Clavier-Übung III

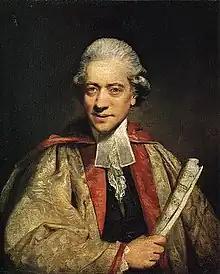
Charles Burney

Before 1800, there are very few reports of performances of Bach's works in England or of manuscript copies of his work. In 1770, Charles Burney, the musicologist and friend of Samuel Johnson and James Boswell, had made a tour of France and Italy. On his return in 1771 he published a report on his tour in "The Present State of Music in France and Italy". Later that year in a letter to Christoph Daniel Ebeling, the music critic engaged in translating this work into German, Burney made one of his first references to Bach: